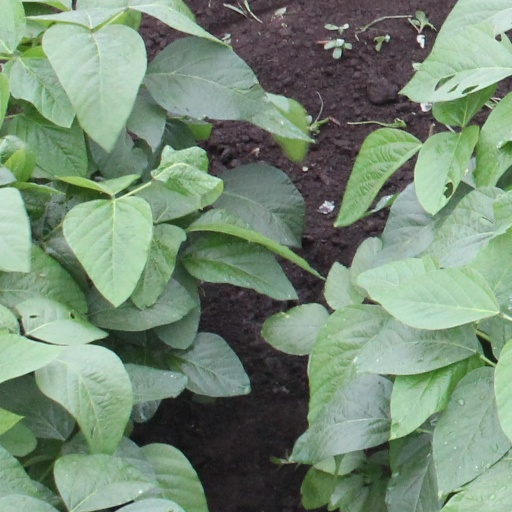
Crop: soybean